Reichsverweser

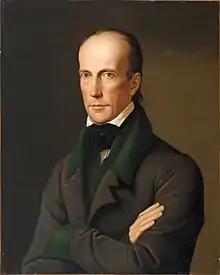
Archduke John of Austria.

On 28 June 1848, four months after the outbreak of the German revolutions of 1848–1849, the Frankfurt National Assembly created a Provisional Central Authority that was to take over the management of the executive branch for all of Germany until a constitution was adopted and a final head of state appointed. On the following day, Archduke John of Austria was elected "Reichsverweser", an office that he was intended to hold until the National Assembly appointed an emperor as head of state. The power of John's government was limited, since the larger individual states in particular cooperated with it only when it suited their interests. Executive power remained with the individual states. After the revolution was suppressed in the summer of 1849, the Provisional Central Authority remained in office. It was not until 20 December 1849 that John transferred his powers to an Austro-Prussian Federal Commission.